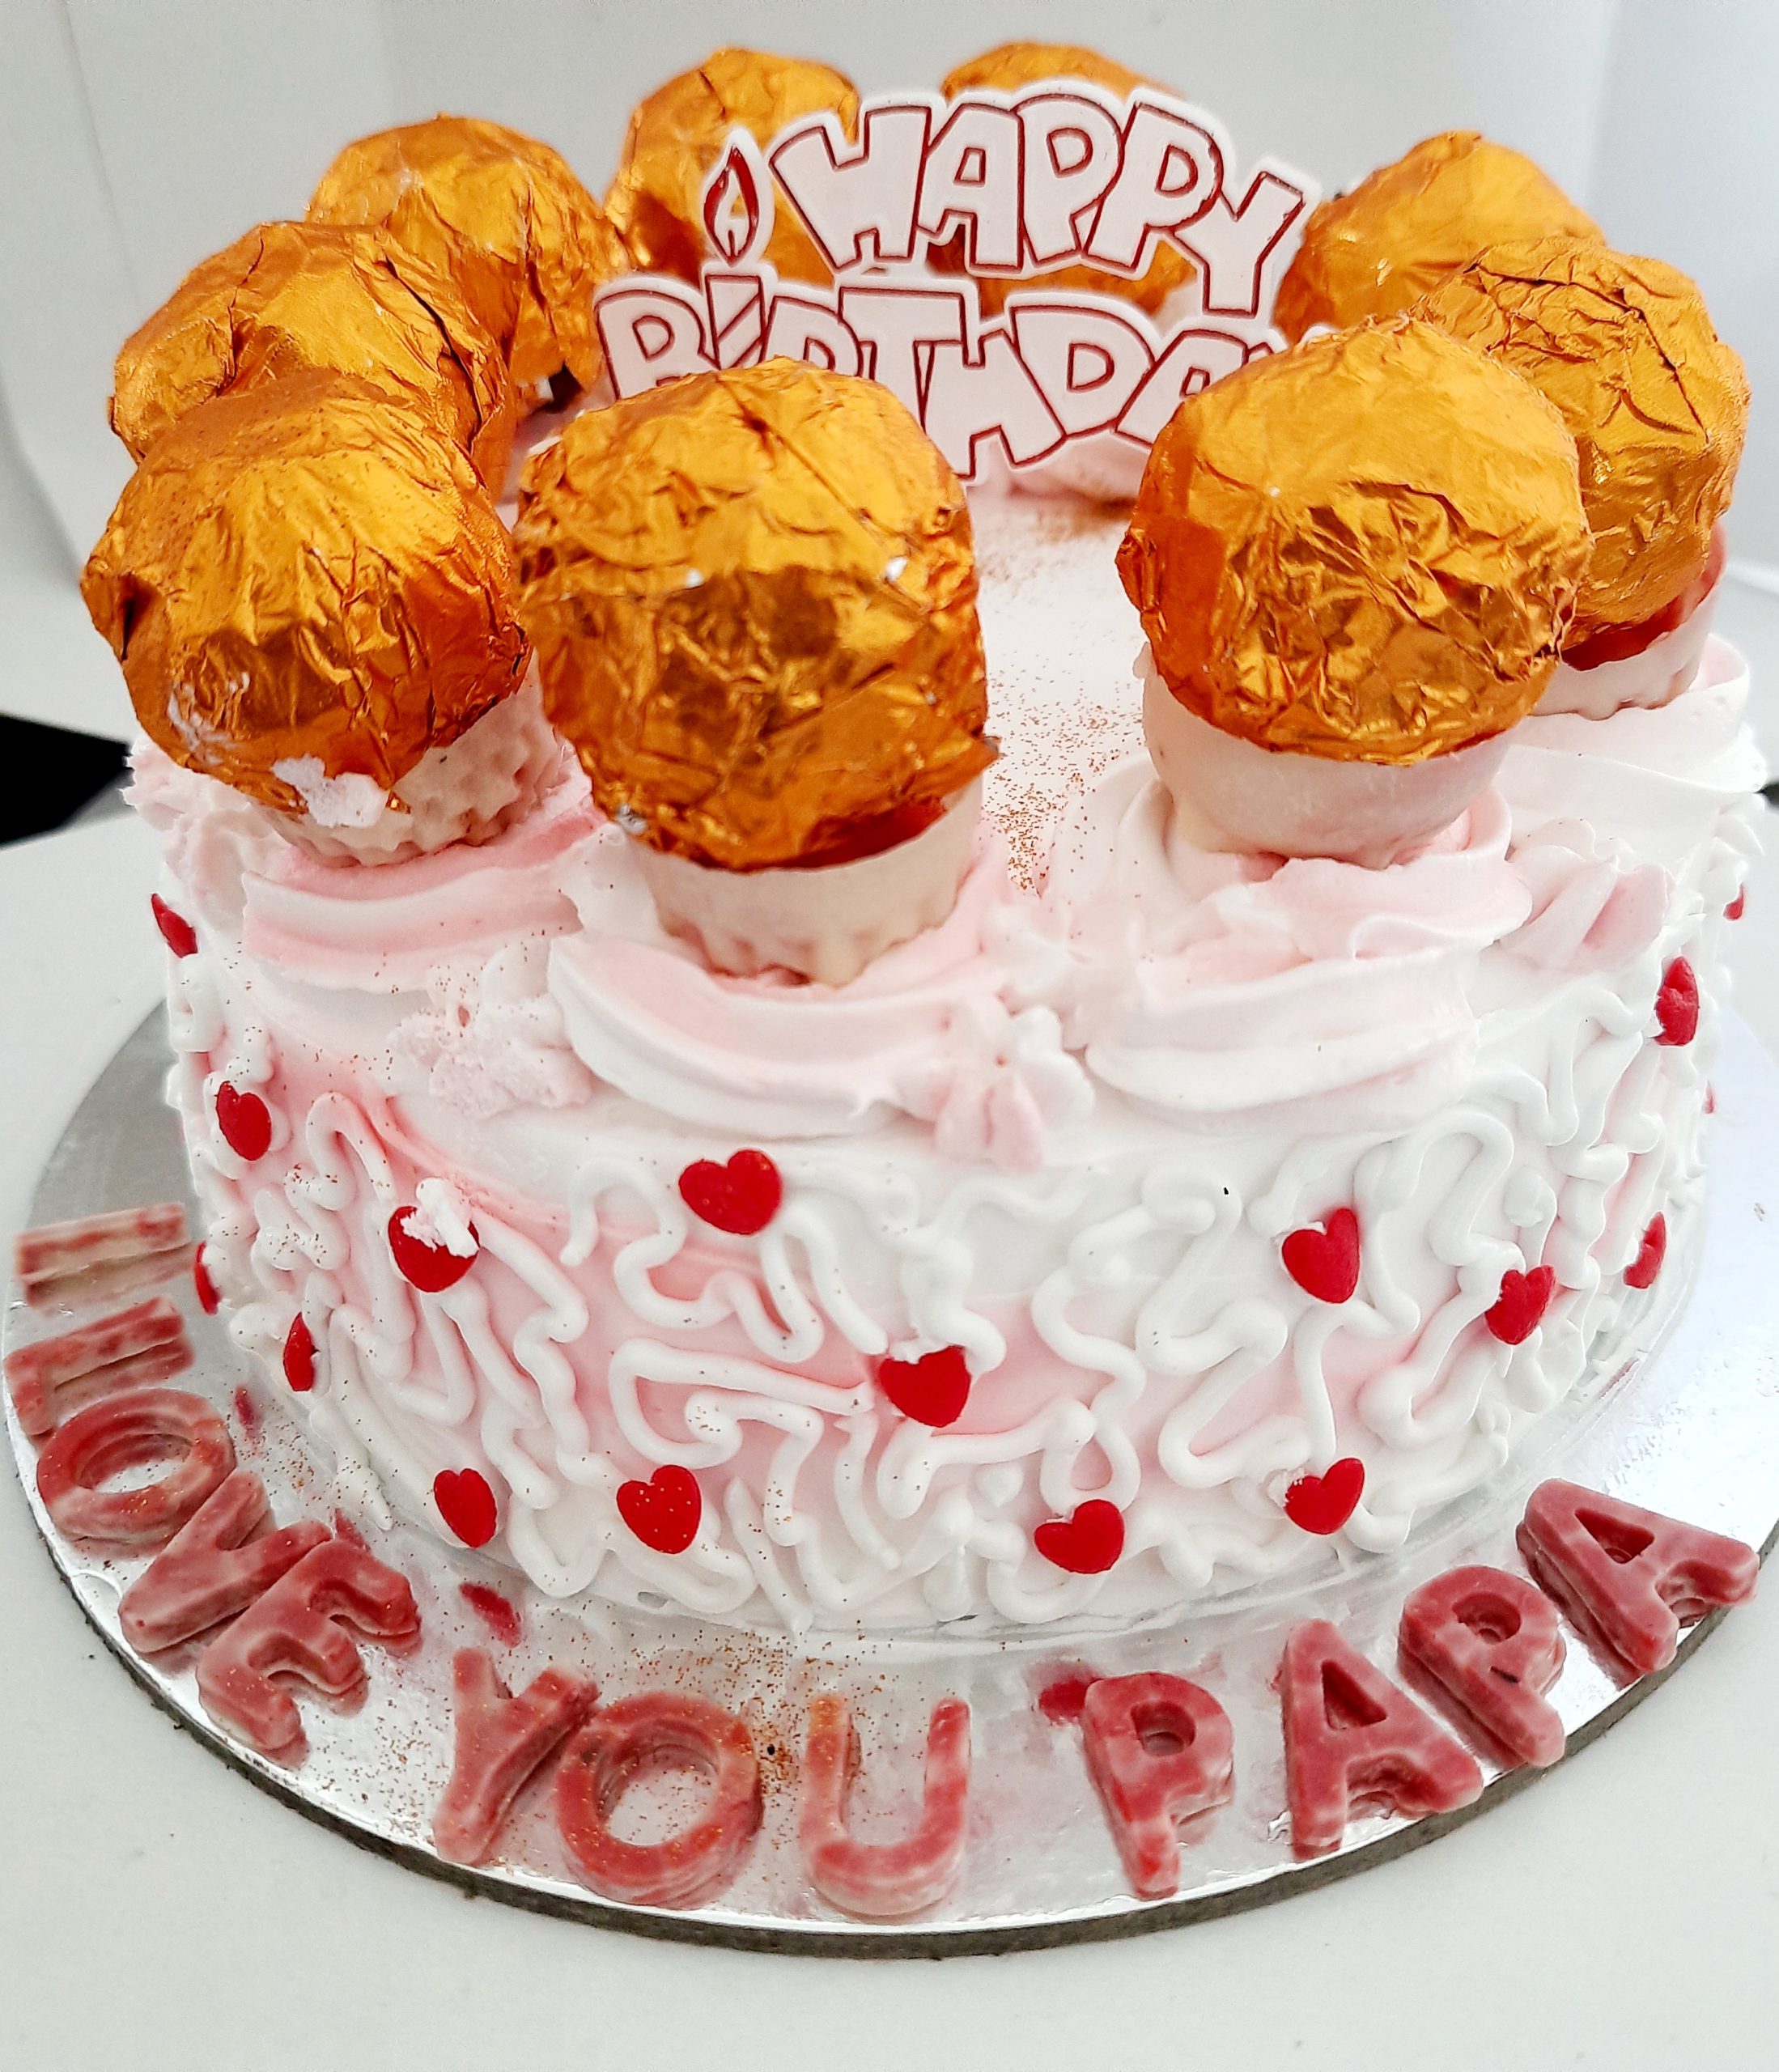
cake, food, tableware, ingredient, recipe, cuisine, Cake decorating supply, dishware, dish, Baking cup, produce, plate, sugar cake, dessert, garnish, icing, cream, cupcake, finger food, event, fried food, pastry, dairy, baked goods, baking, frozen dessert, kuchen, buttercream, sweetness, birthday cake, serveware, comfort food, junk food, whipped cream, mascarpone, zeppole, side dish, american food, fast food, cake decorating, hors d oeuvre, snack, gluten, peach, glaze, tart, muffin, culinary art, wine glass, cream cheese, confectionery, meringue